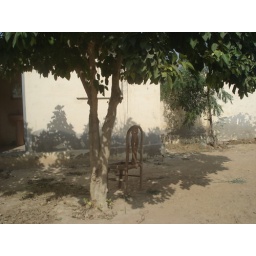
the chair under the tree